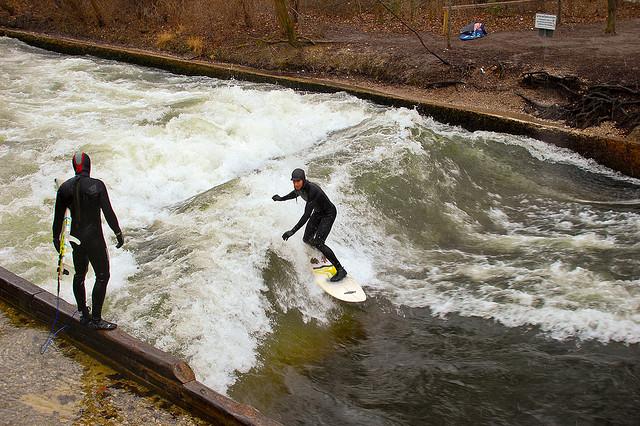
A group of people with surfboards ride a wave.